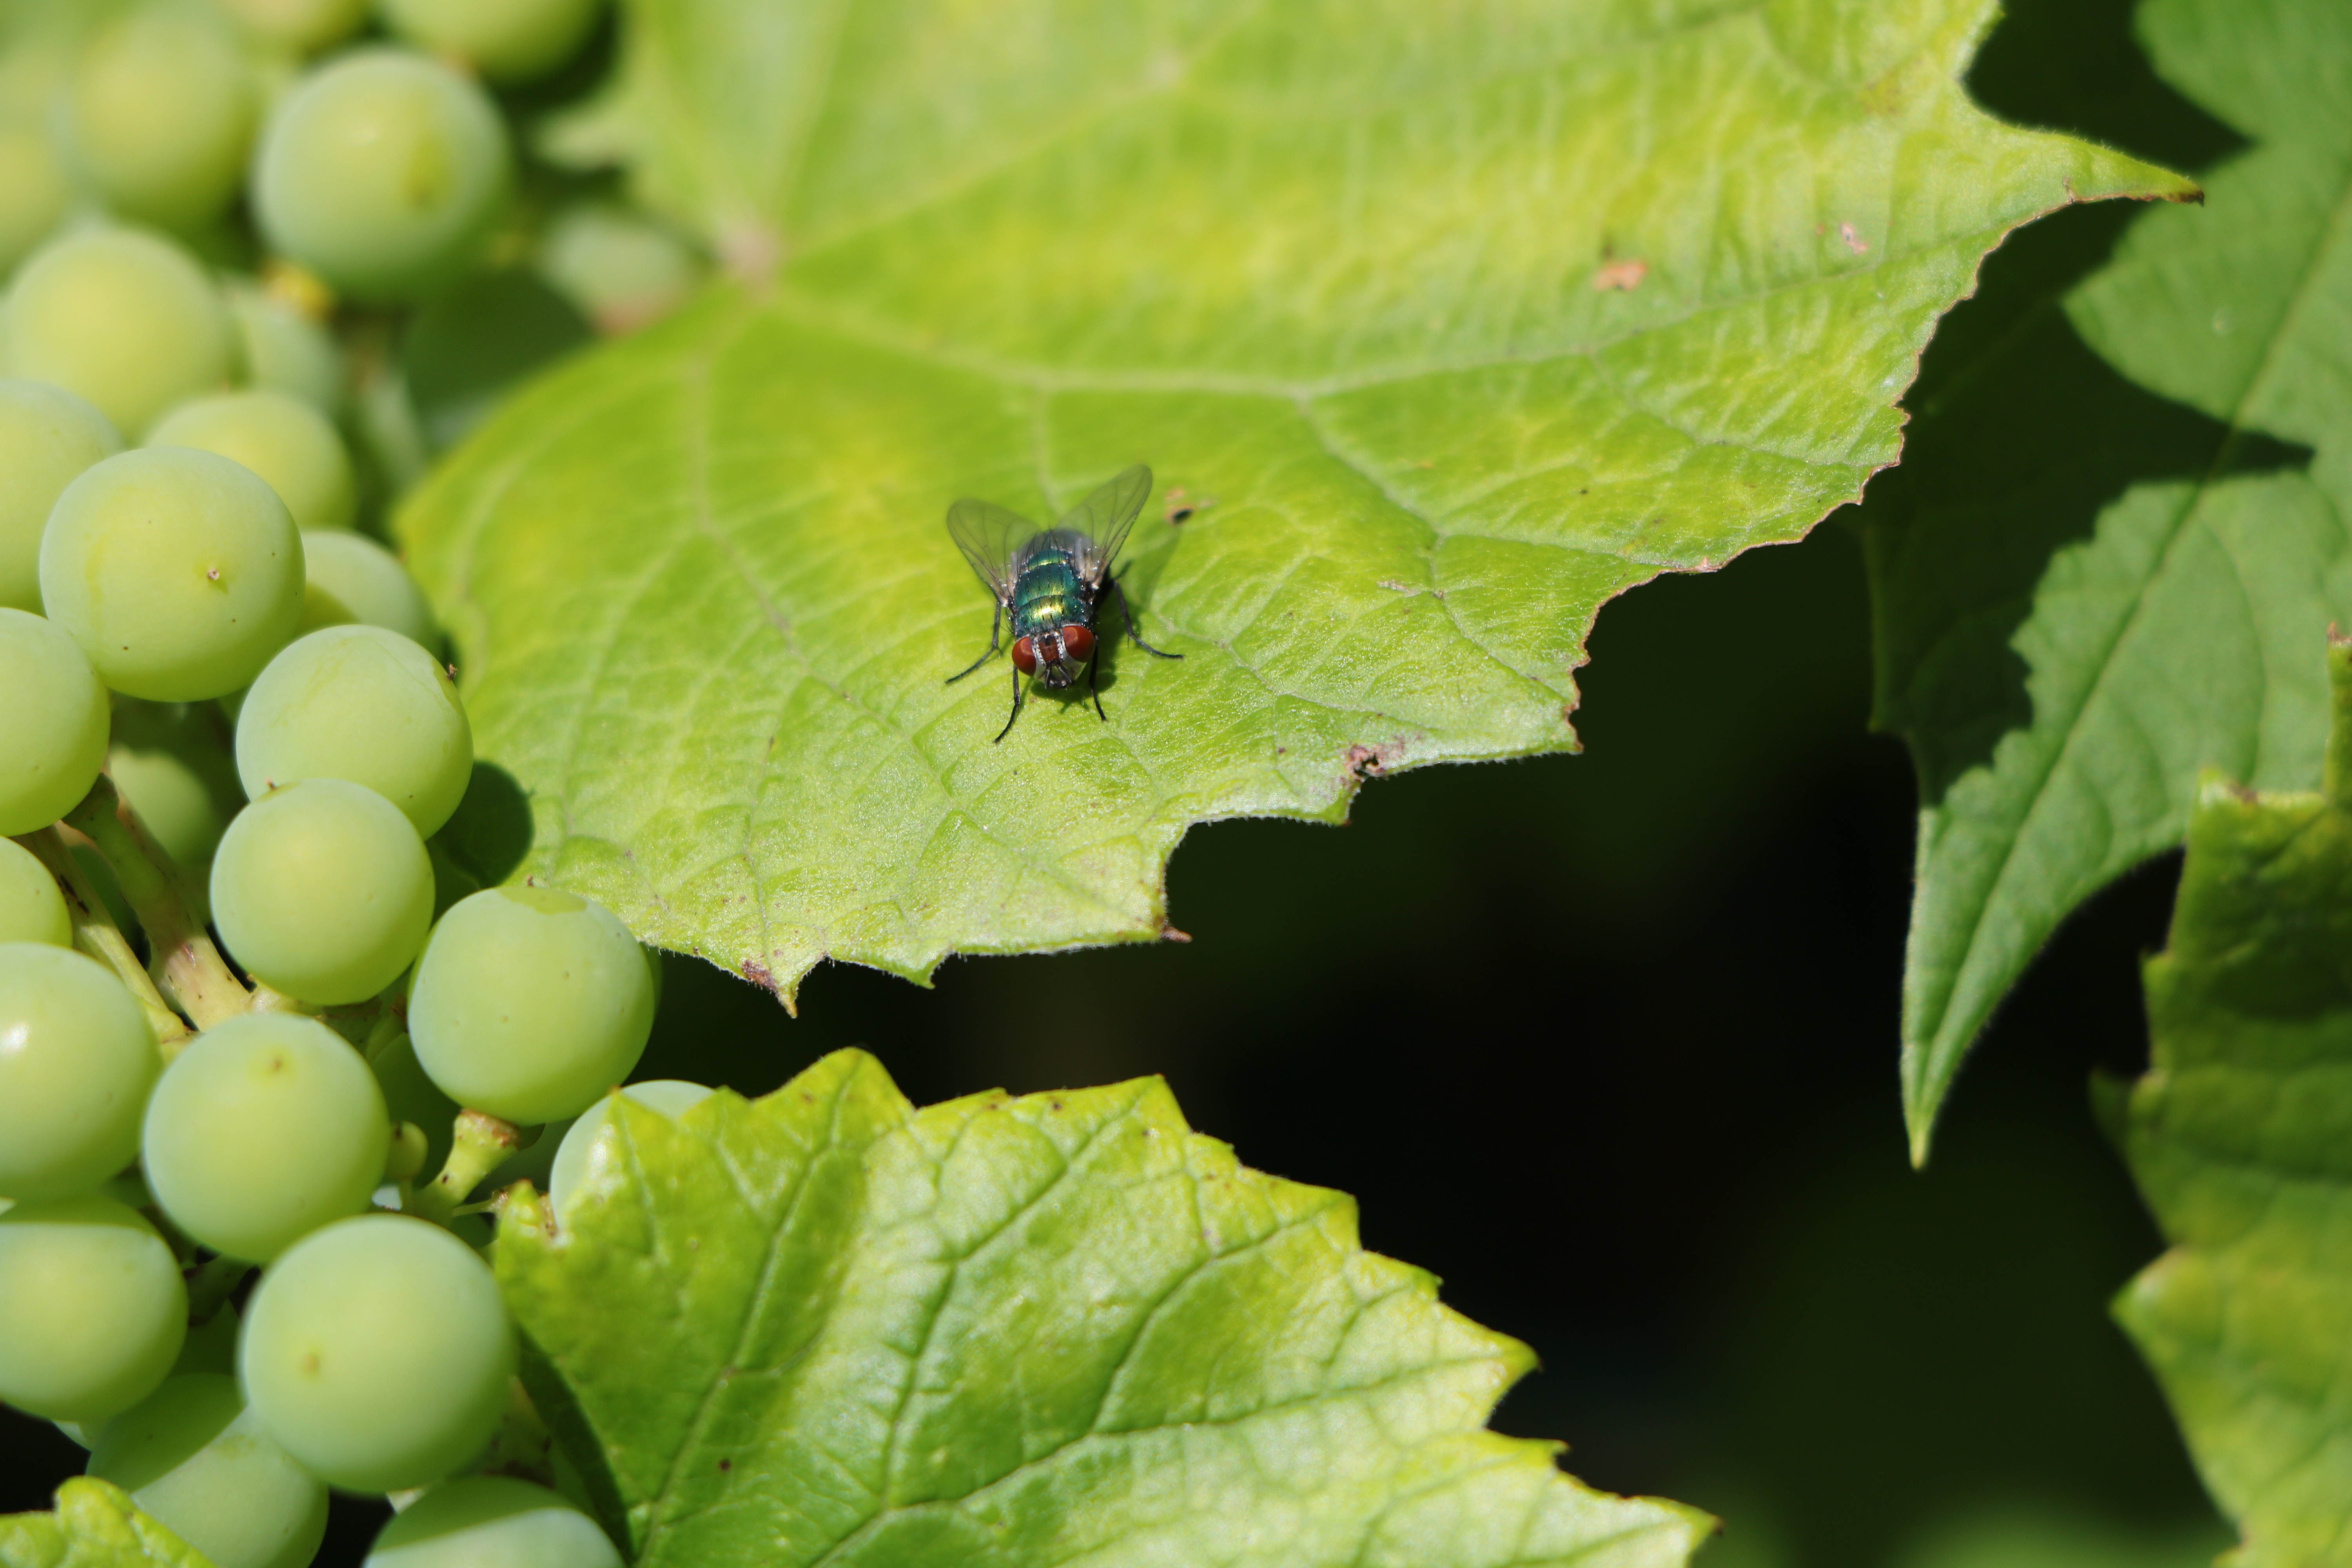
tree, plant, sun, vine, fruit, leaf, flower, fly, food, green, produce, insect, botany, flora, invertebrate, shrub, grapes, macro photography, wine leaf, flowering plant, grape leaves, land plant